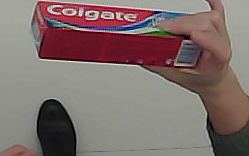
Product: colgate_toothpaste